Fungicide use in the United States

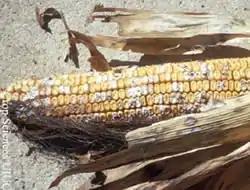
Corn mold

As there are many strains, northern corn leaf blight (NCLB) is considered one of the most serious and hard to control diseases of sweet corn. Its multiple strains mean it is nearly impossible to attempt any control of NCLB with plant resistance. The symptoms of the disease include long, thin dead areas on the leaf that slowly grow and coalesce. These lesions produce spores that can infect other plants. However much of the spread and severity of the disease is dependent upon weather conditions. Heavy rains, low temperatures, and relatively high humidity increase the number of life cycles of the fungus, producing additional spores. The most common control practice for NCLB is chlorothalonil, maneb, and mancozeb.